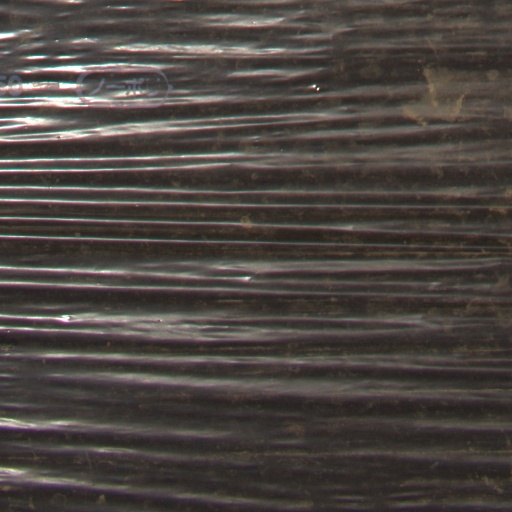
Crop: Jerusalem artichoke